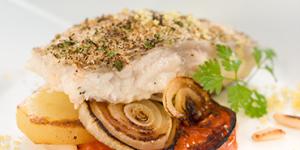
rape al limon